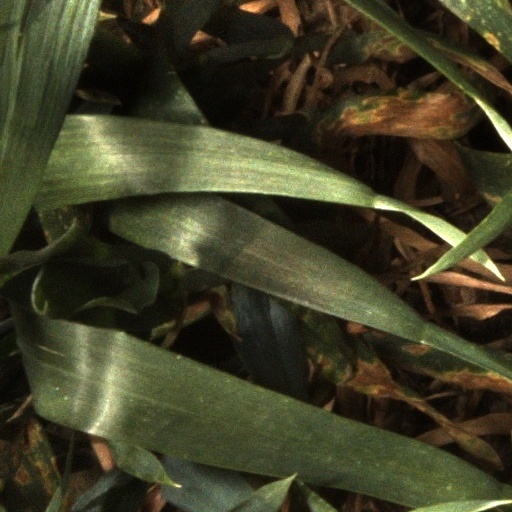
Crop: wheat